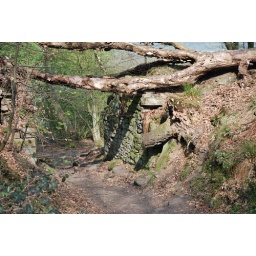
The fallen tree made a nice convenient bridge over the cutting of this path.